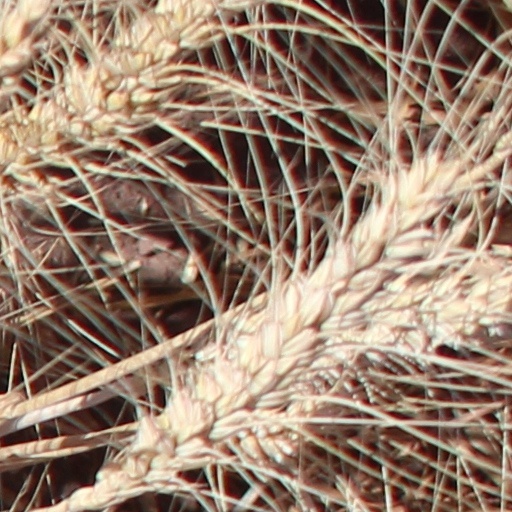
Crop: wheat